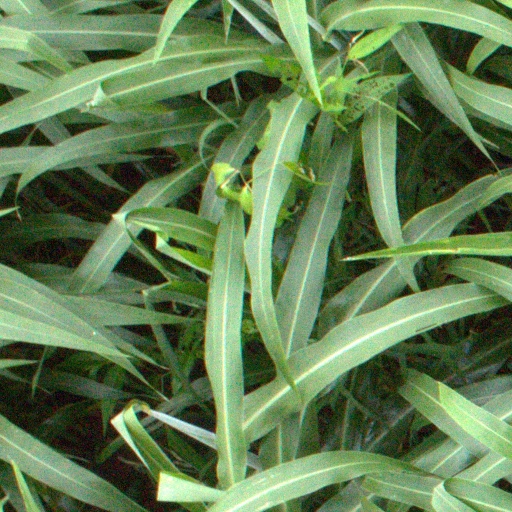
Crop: sorghum